Jessica Hua

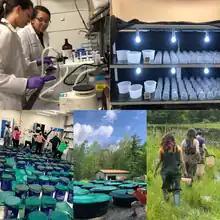
Here is how ecotoxicological research in the Hua lab is conducted, studying how amphibians are effected by light pollution and the influence of pollutants on wetlands as well as field studies on the effects of amphibian biodiversity on emerging diseases.

The Hua Lab investigates mechanisms involving ecology, evolution, and ecological-evolutionary feedbacks. Hua focuses her lab's research on understanding the impact of chemicals on aquatic systems through ecological and evolutionary mechanisms while working with a variety of organisms from amphibians to insects to isopods.